Hamtramck, Michigan

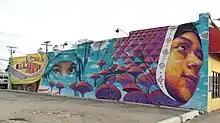
Yemeni mural by Dasic Fernandez

Hamtramck is home to Detroit City FC (DCFC), a professional American soccer club that plays in United Soccer League Championship (USLC), the second tier of the American Soccer Pyramid. The club plays their home matches at Keyworth Stadium, which is owned by Hamtramck Public Schools. The club, which was mainly managed by Trevor James, who was a former Ipswich Town F.C. player who later was an assistant coach and scout under Bobby Robson, is now managed by Danny Dichio, who was a former Toronto FC player who later was an assistant coach for Sacramento Republic FC, another USLC team.